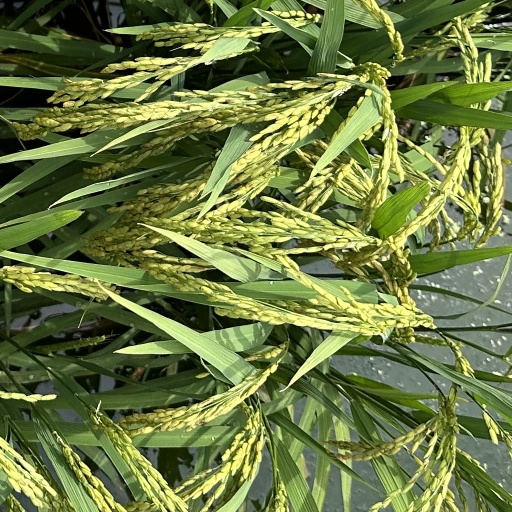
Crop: rice